Question: Please indicate a possible affordance area of the jump_skateboard that can be used for standing on
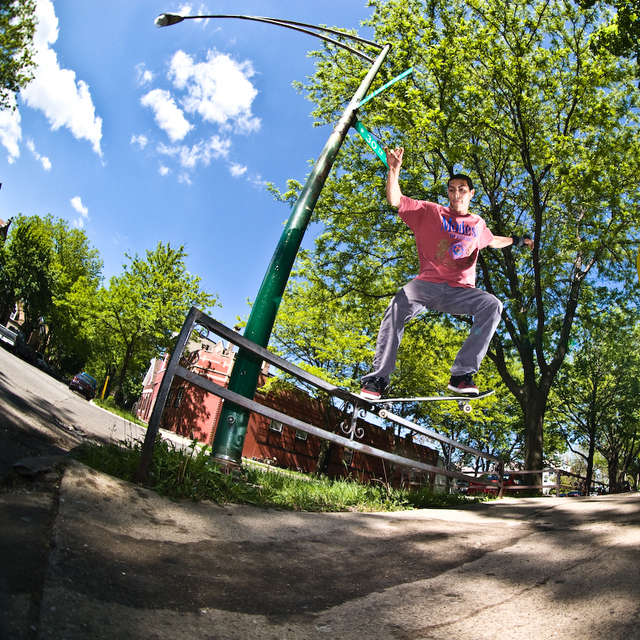
Answer: [328.434, 385.912, 503.612, 421.805]